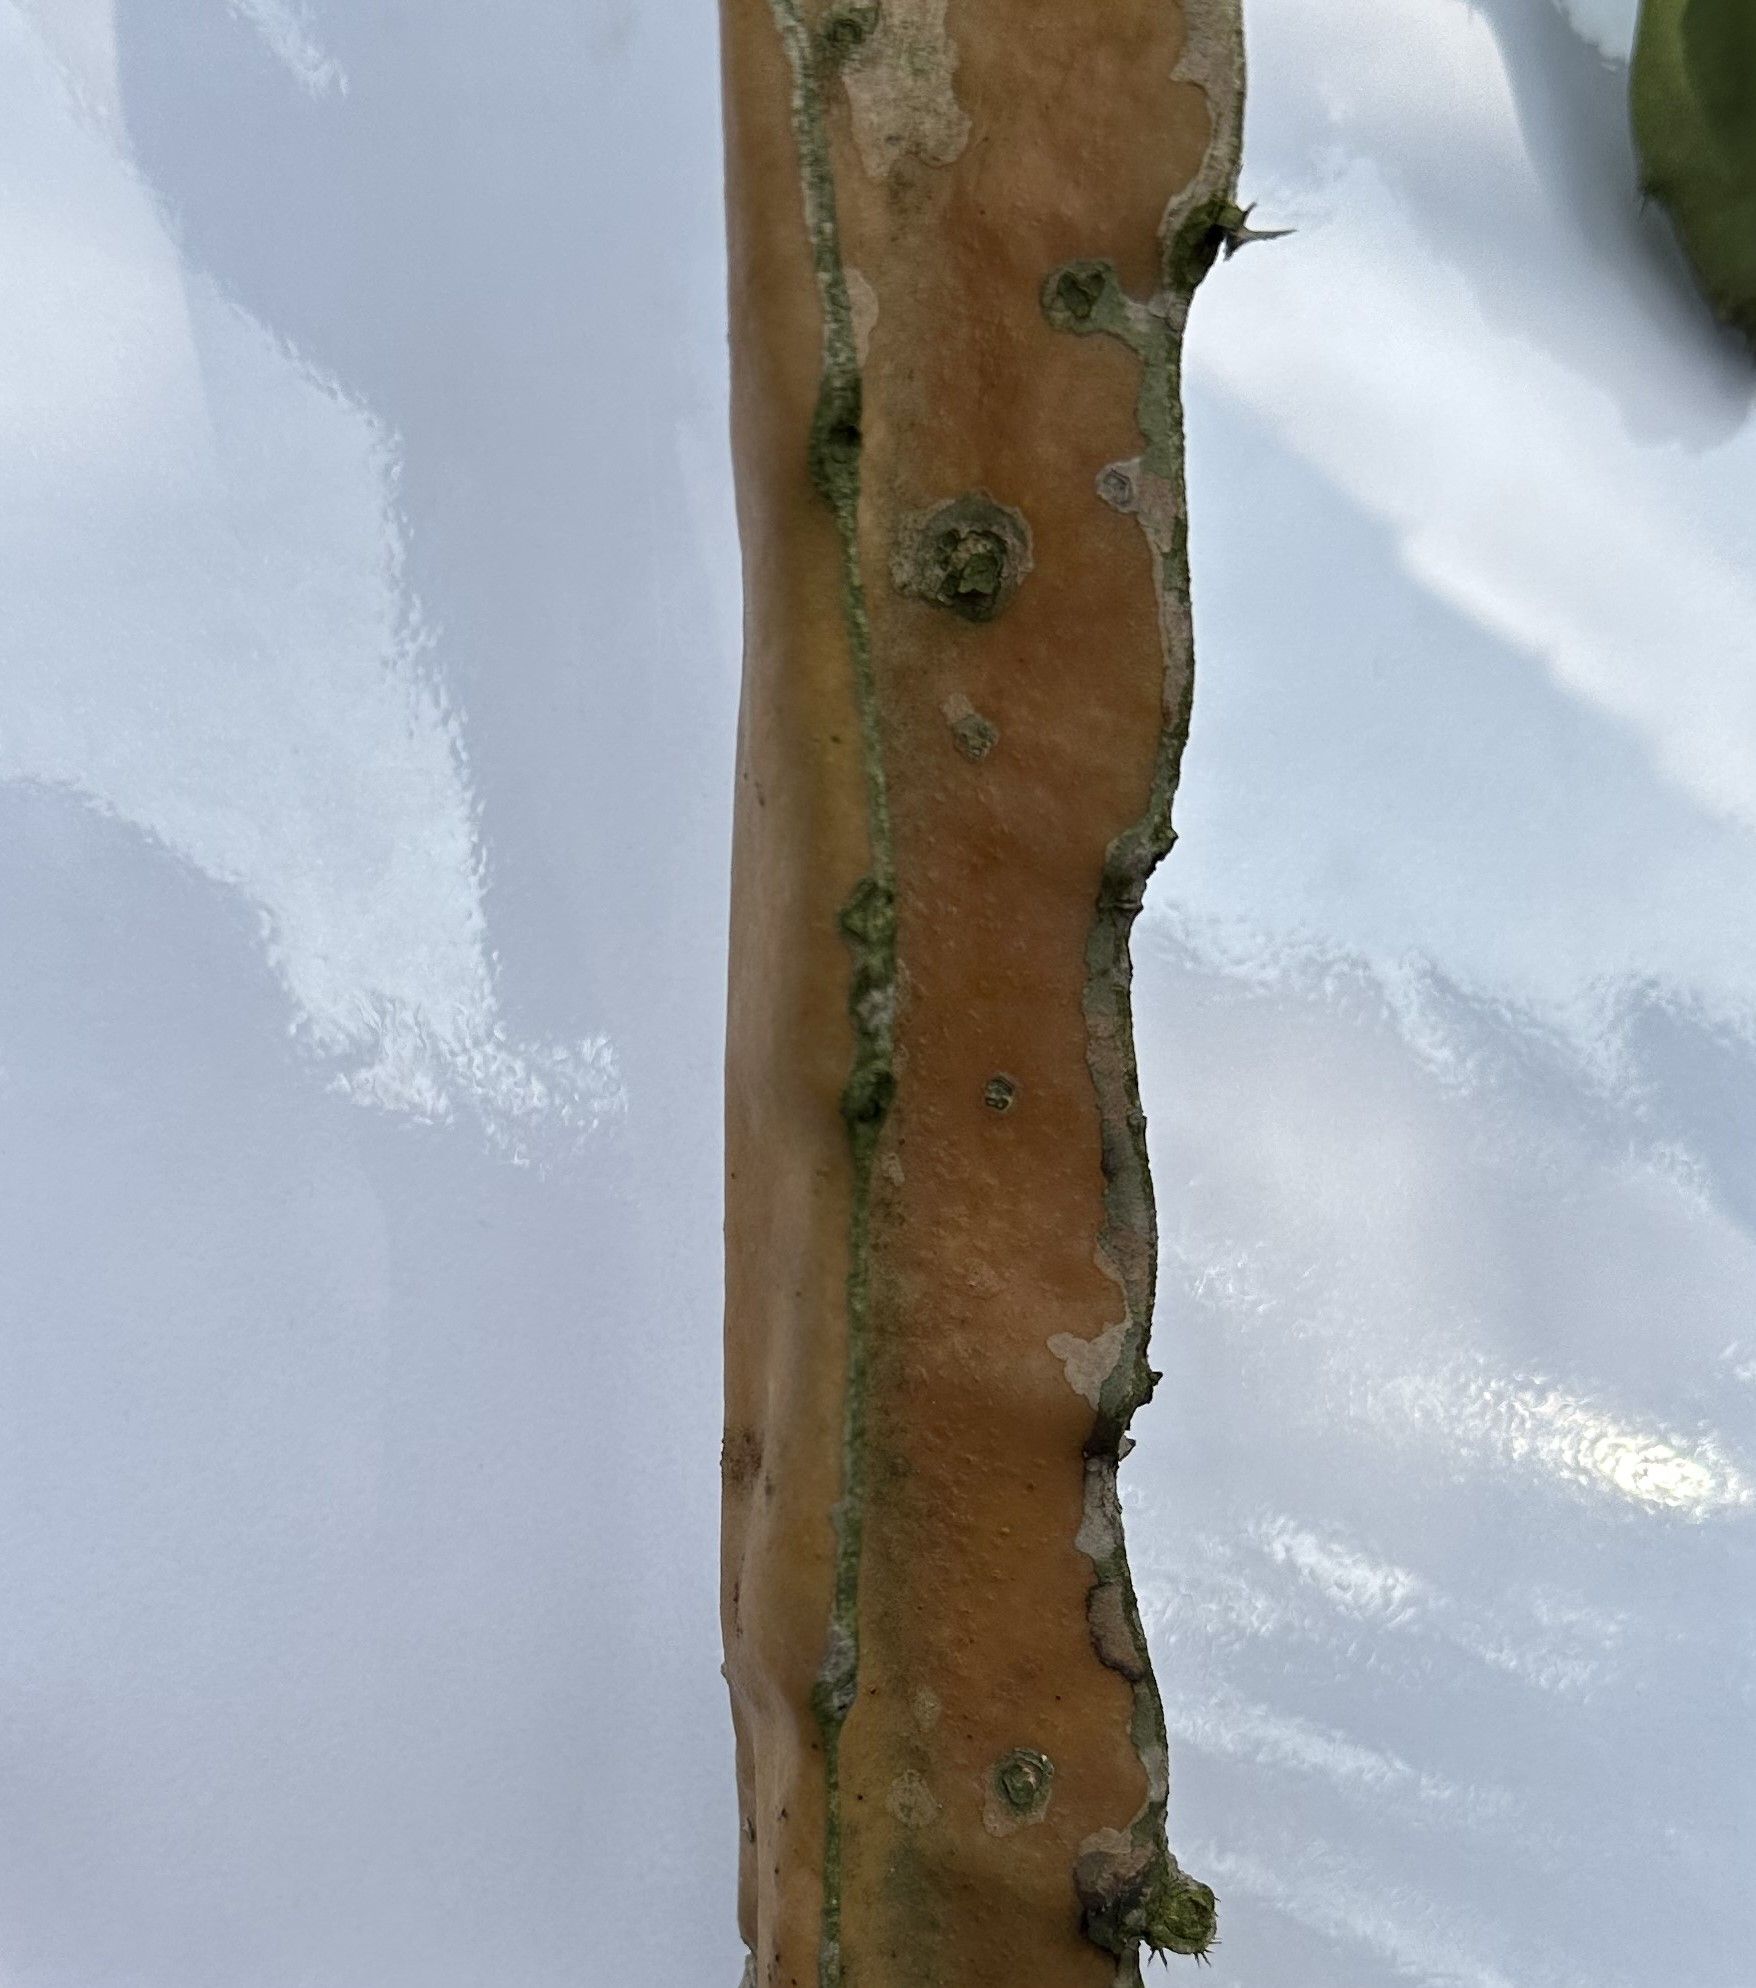
Label: Bad leaf